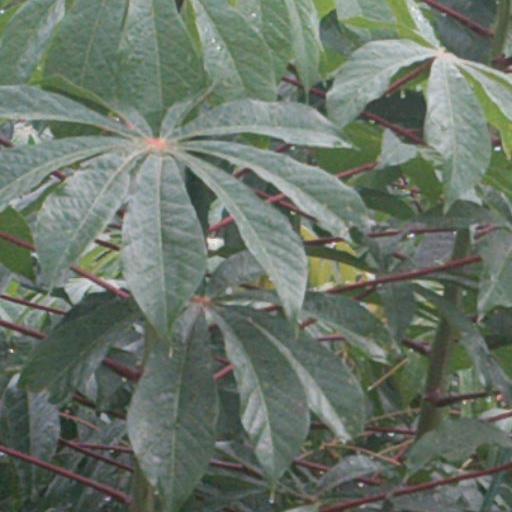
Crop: cassava